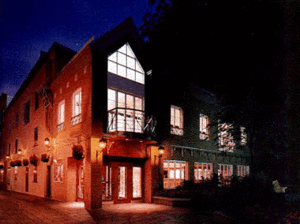
Théâtre Petit Champlain à Québec.
Le Québec est une province du Canada. Sa capitale est Québec et sa métropole est Montréal. La langue officielle de cette province est le français.